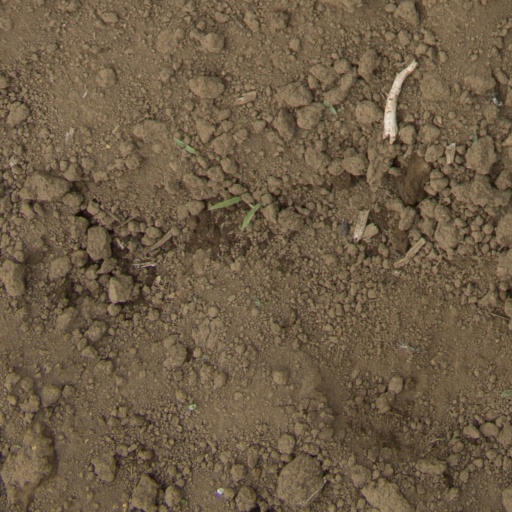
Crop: Jerusalem artichoke